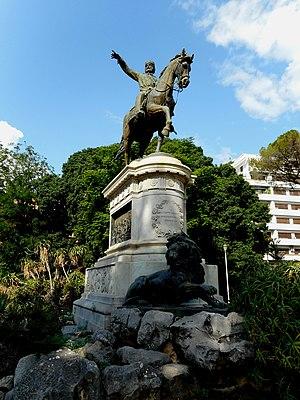
Le jardin Piersanti Mattarella, anciennement jardin anglais, est un parc public de 6 hectares à Palerme conçu en 1851 par l'architecte Giovan Battista Filippo Basile.